Josip Broz Tito

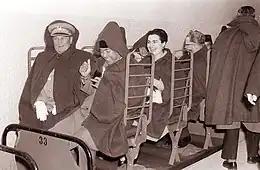
Tito and Sukarno at the Postojna Cave, 1960

On 26 June 1950, the National Assembly supported a crucial bill written by Milovan Đilas and Tito regarding "socialist self-management", a type of cooperative independent socialist experiment that introduced profit sharing and workplace democracy in previously state-run enterprises, which then came under direct social ownership of the employees. On 13 January 1953, they established that the law on self-management was the basis of the entire social order in Yugoslavia. Tito also succeeded Ivan Ribar as the President of Yugoslavia on 14 January 1953, becoming the official head of state. After Stalin's death, Tito rejected the USSR's invitation for a visit to discuss the normalisation of relations between the two nations. Nikita Khrushchev and Nikolai Bulganin visited Tito in Belgrade in 1955 and apologised for wrongdoings by Stalin's administration, signing the Belgrade declaration. Tito visited the USSR in 1956, which signalled to the world that animosity between Yugoslavia and USSR was easing. Rapprochement between the two countries would not last long, as Yugoslav leadership took an increasingly explicit posture of non-alignment in the aftermath of the Hungarian Revolution of 1956. Relations further deteriorated in the late 1960s because of Yugoslav economic reforms which consciously linked Yugoslavia to the international system, as well as Tito's support for the Prague Spring, which itself found much of its inspiration in Yugoslav market socialism, and opposition to the subsequent Warsaw Pact invasion of Czechoslovakia.